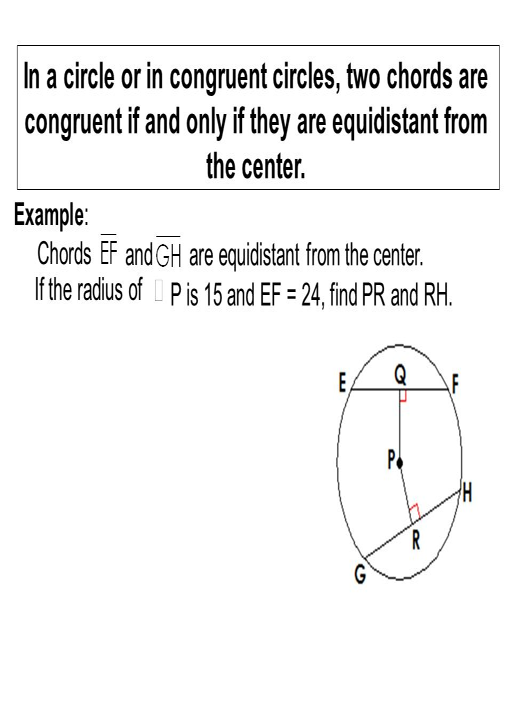
in a circle or in congruent circles , chords are congruent if and only if they are equidistant from the center .